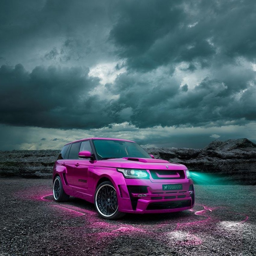
since my car keeps breaking down , i 'll buy this new whip !